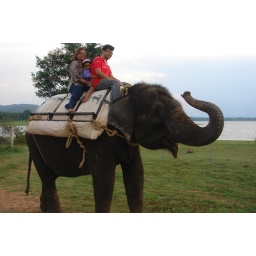
on meenakshi the in house elephant